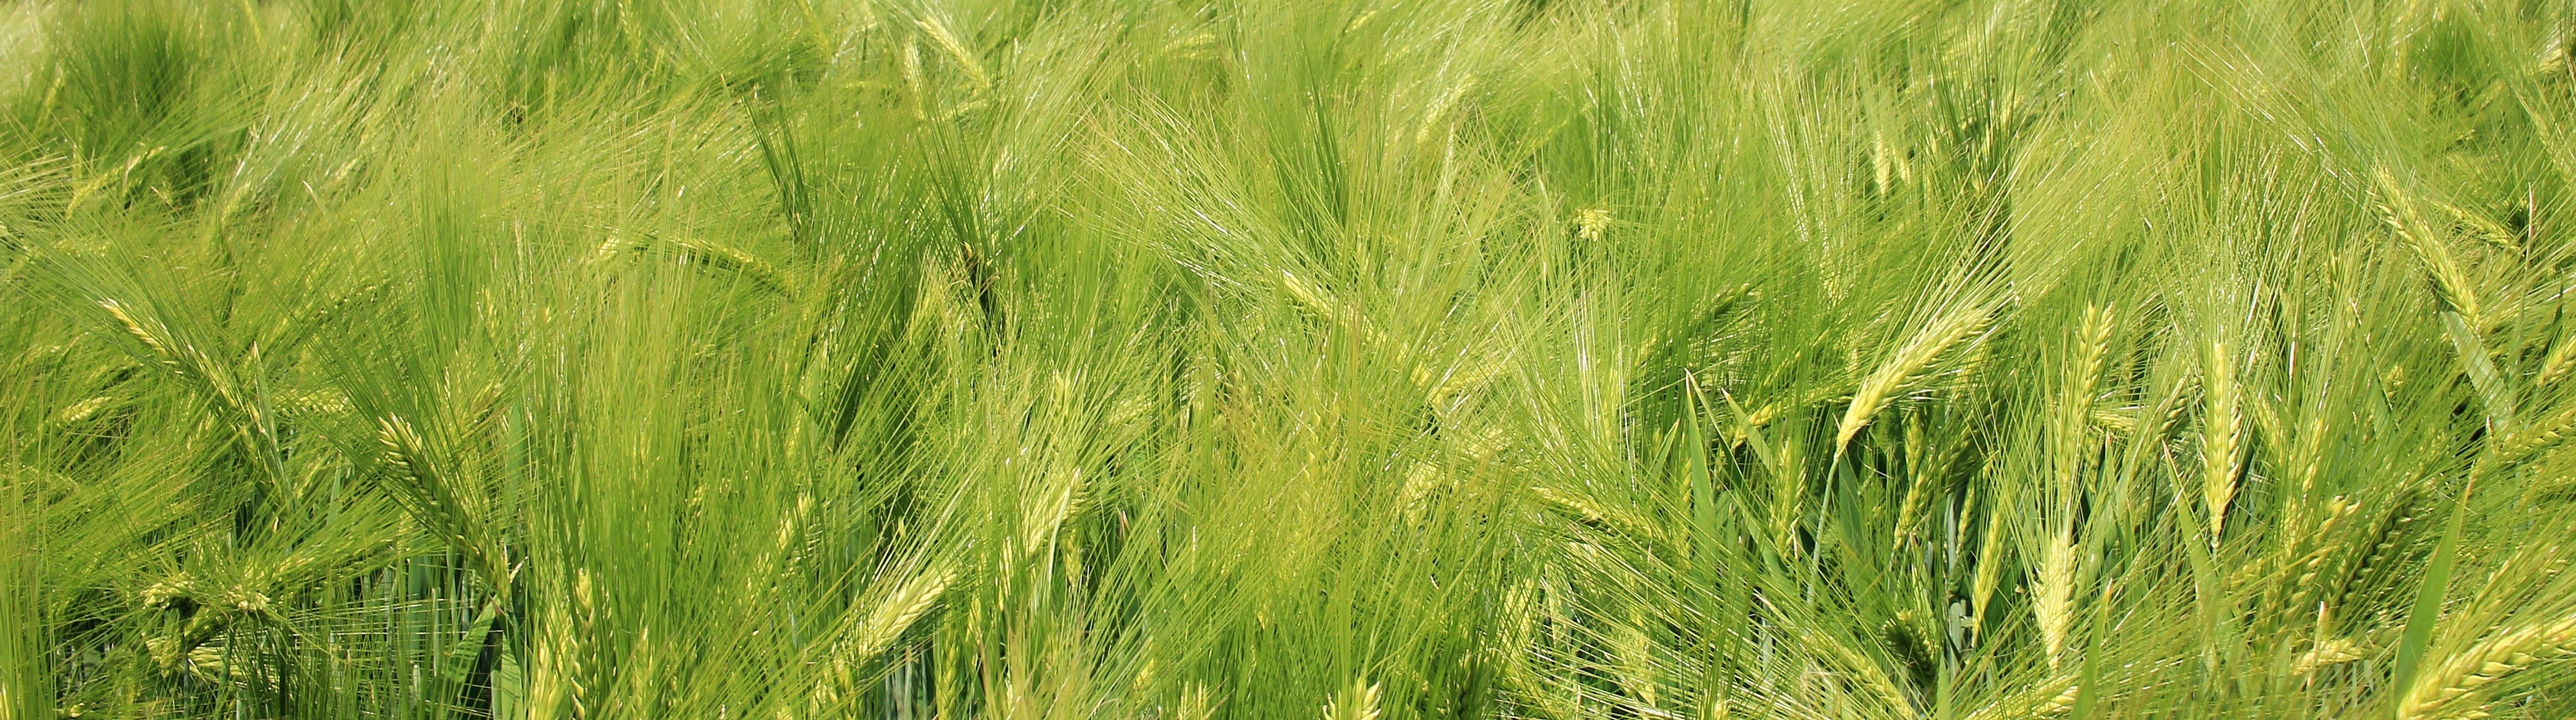
landscape, nature, grass, plant, sky, field, lawn, meadow, barley, wheat, grain, prairie, summer, food, spring, green, crop, agriculture, spike, cereal, trees, clouds, background, grassland, rye, cereals, arable, field crops, paddy field, flowering plant, halm, commodity, barley field, nourishing barley, triticale, hordeum, grass family, land plant, phragmites, food grain, einkorn wheat